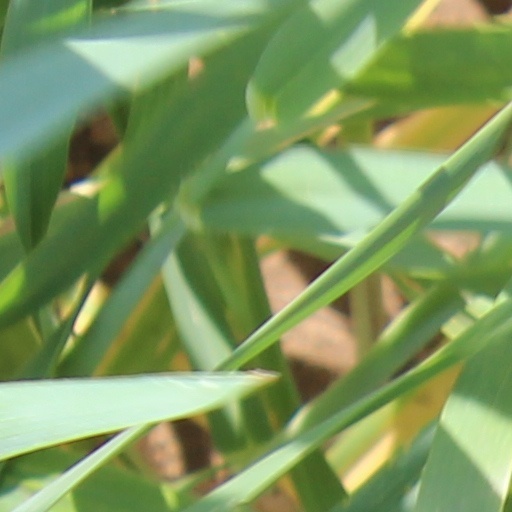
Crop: wheat